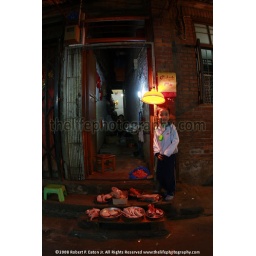
Local boy helps family selling meat on street at night in side s